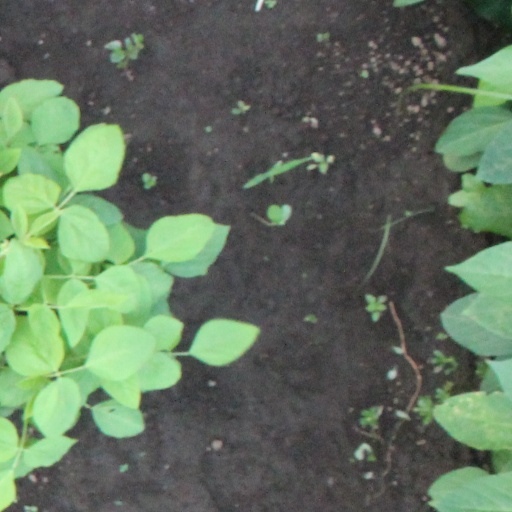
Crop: soybean